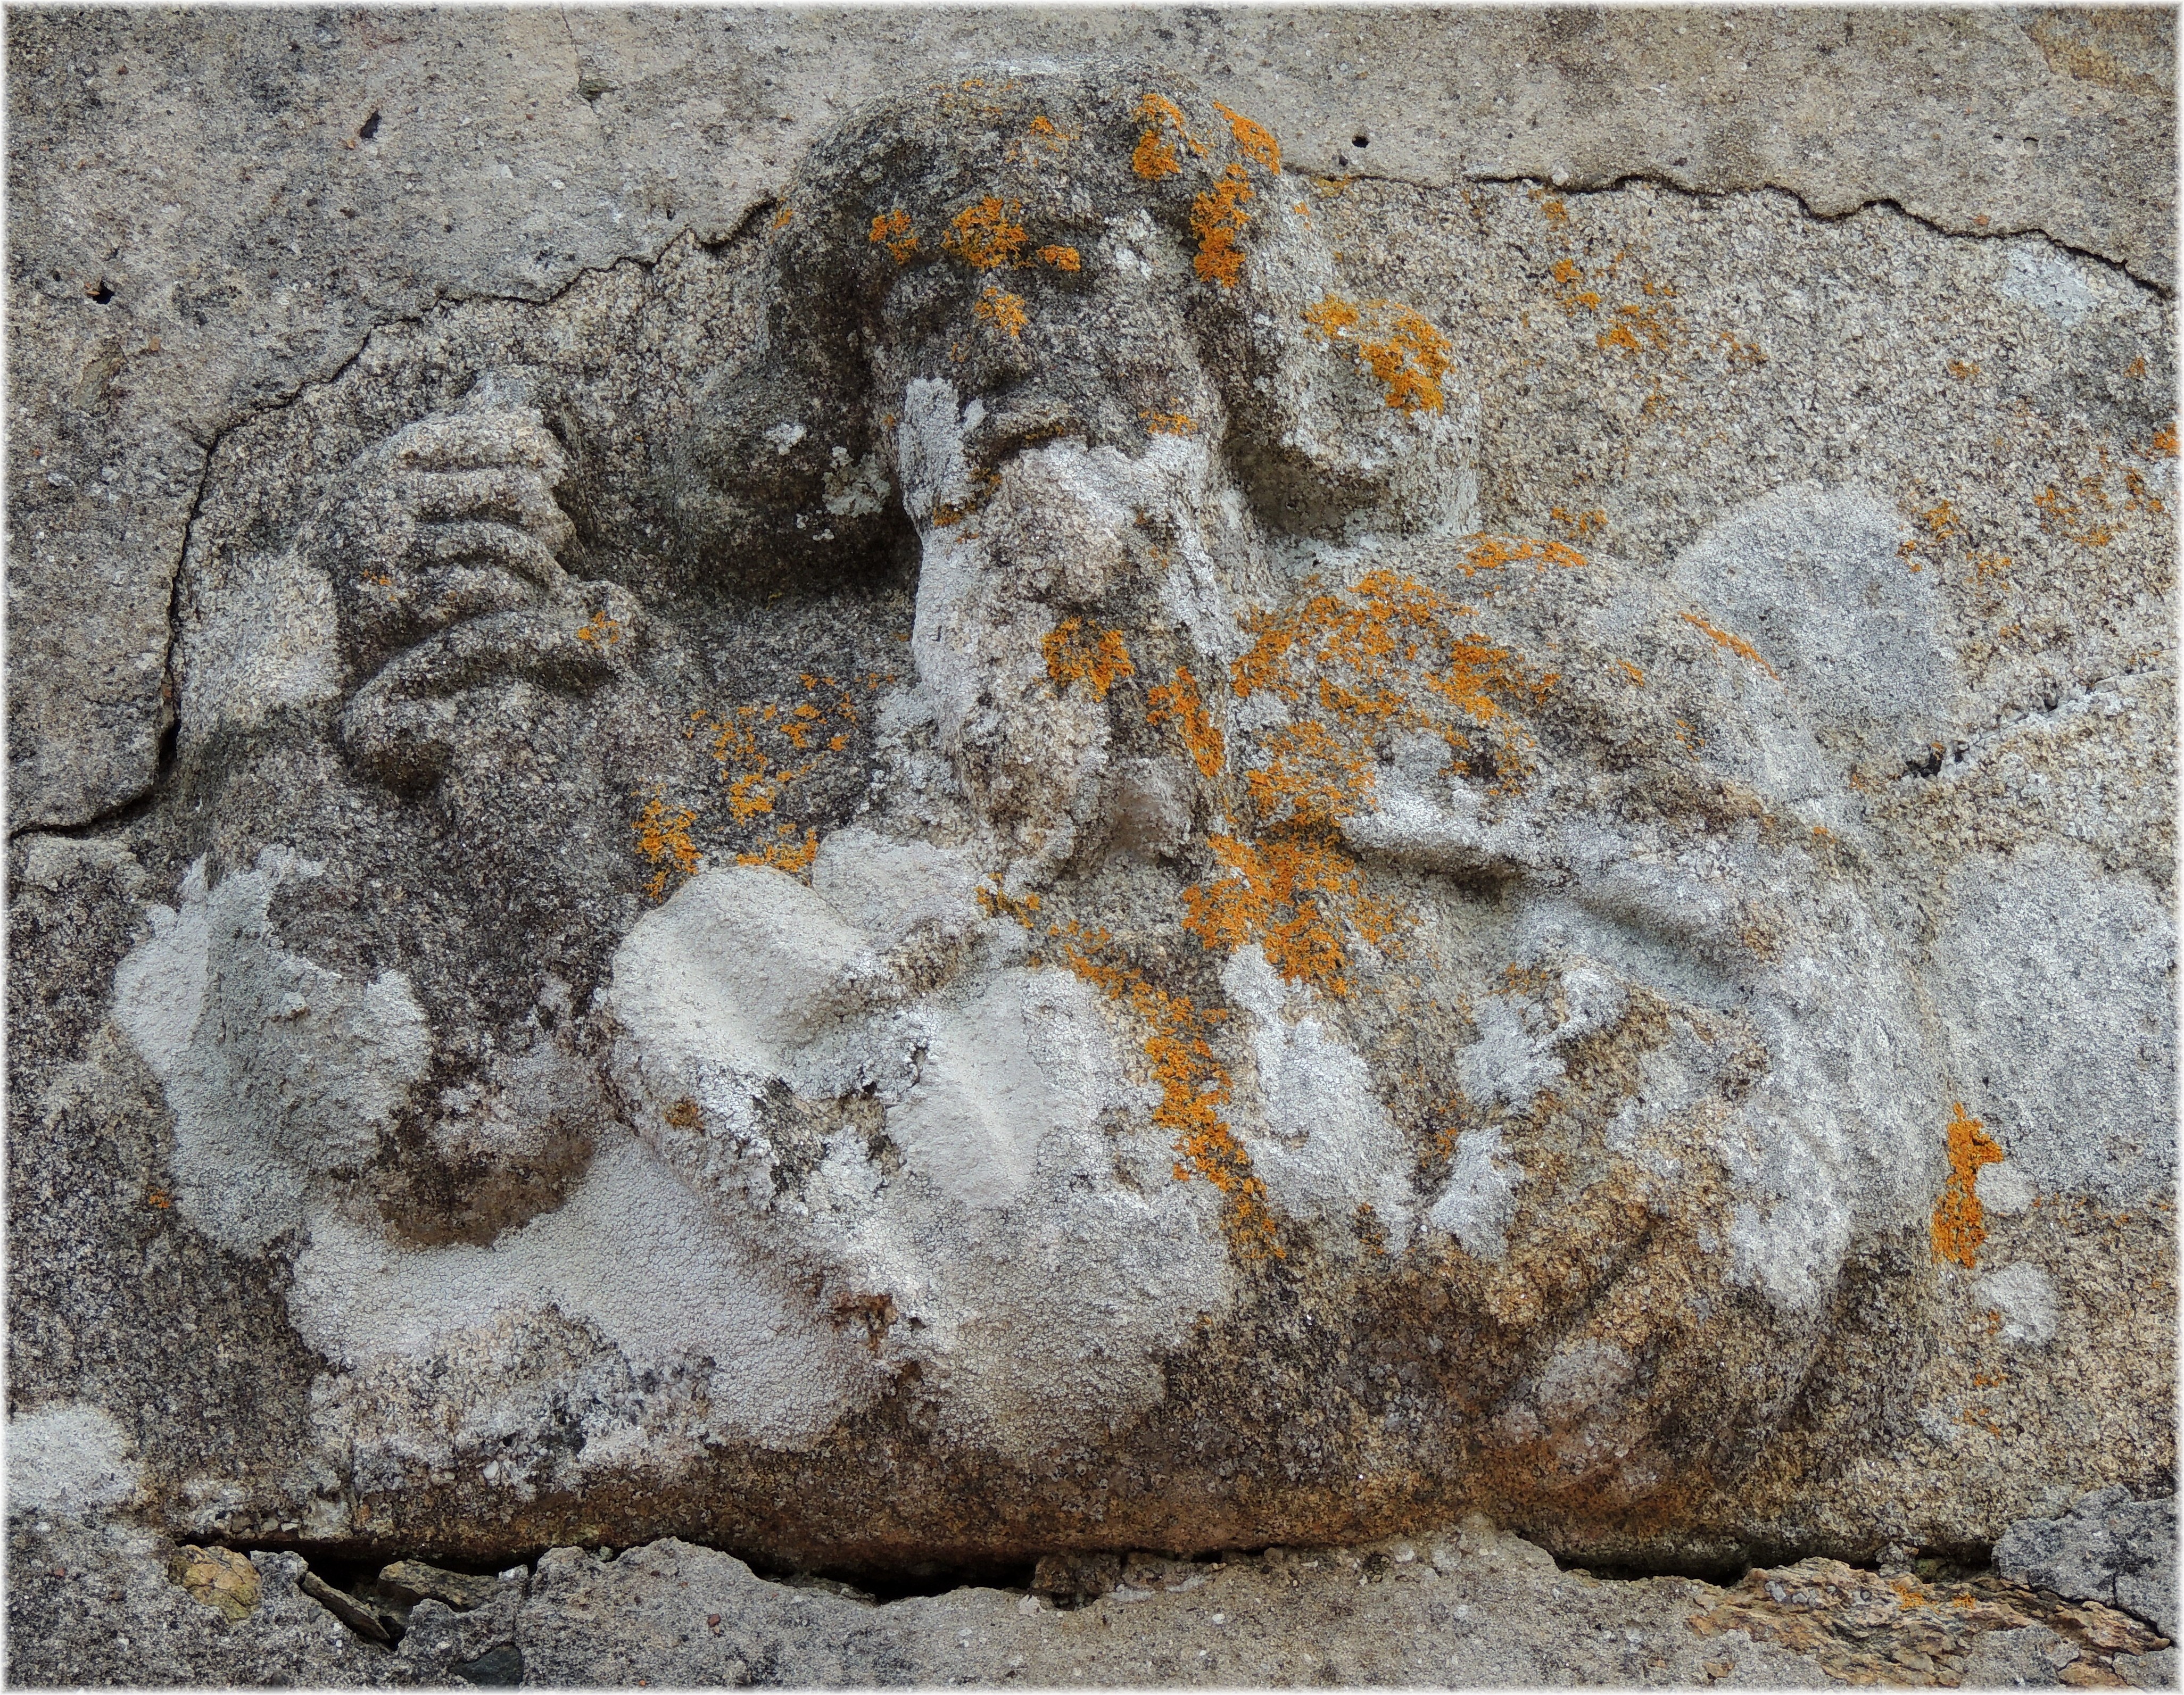
rock, wood, texture, wall, europe, art, spain, espagne, geology, temple, europa, iglesia, espaa, galicia, piedra, acorua, lacorua, espanha, carving, pedra, corua, galiza, igrexa, corunna, galice, provinciacorua, iglesias, igrexas, ancient history